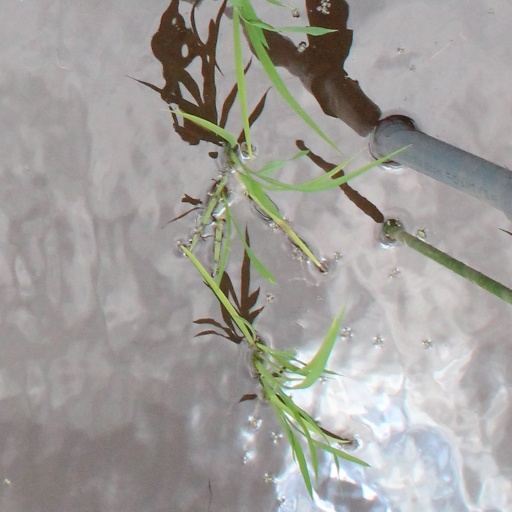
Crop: rice